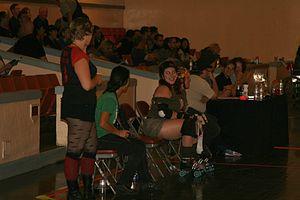
Le banc de pénalité, ou banc des pénalités, désigne dans les sports collectifs le lieu où un joueur prend place pour purger une pénalité reçue, mais ne méritant pas une exclusion définitive du match.